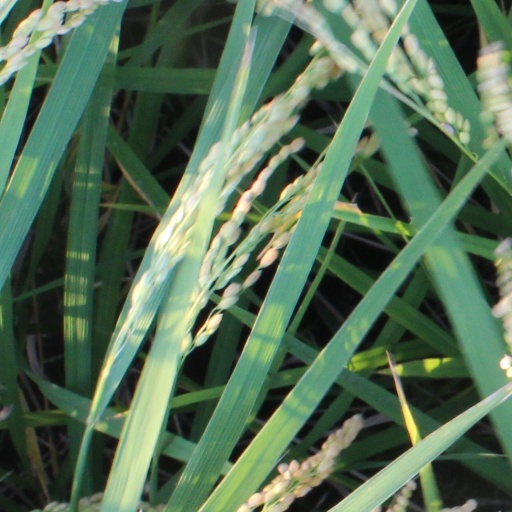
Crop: rice